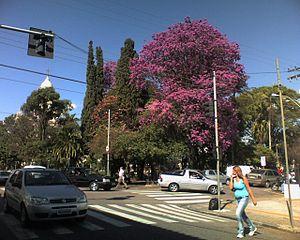
Itatiba est une ville brésilienne de l'État de São Paulo.